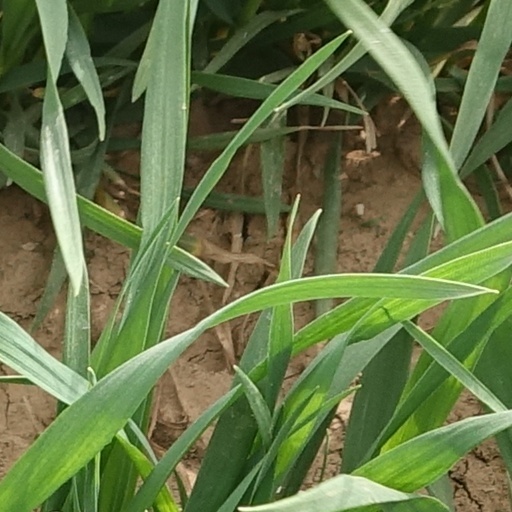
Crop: wheat